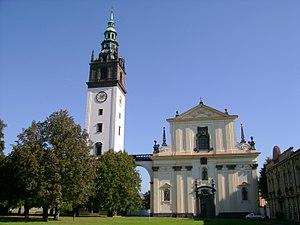
Litoměřice est une ville de la région d'Ústí nad Labem, en Tchéquie, et le chef-lieu du district de Litoměřice. Sa population s'élevait à 24 045 habitants en 2018.